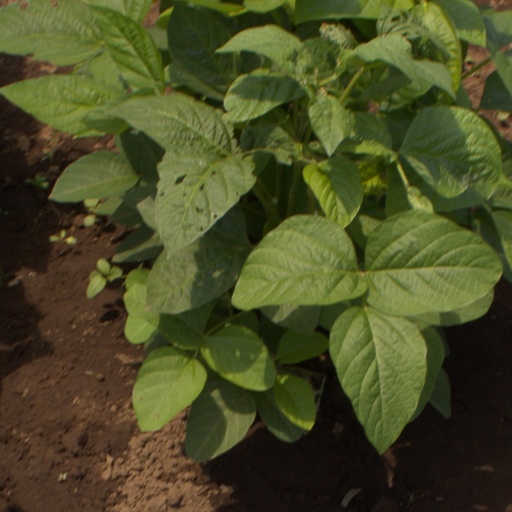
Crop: soybean